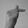
ASL letter: T